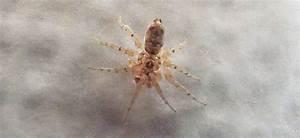
spider